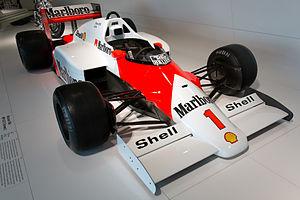
La McLaren MP4/2C est une monoplace conçue par l'ingénieur anglais John Barnard et engagée par McLaren Racing pour la saison 1986 de Formule 1. Elle dispose du V6 turbo TAG-Porsche, spécialement conçu pour McLaren. Prost, champion l'année précédente est épaulé par le Finlandais Keke Rosberg, qui entame sa dernière saison en Formule 1. La McLaren MP4-2C permet à Alain Prost de devenir champion du monde pour la deuxième fois.